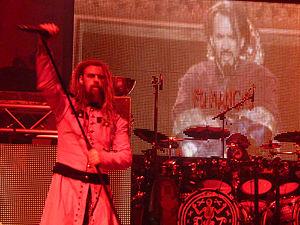
Rob Zombie, de son vrai nom Robert Bartleh Cummings, né le 12 janvier 1965 à Haverhill, dans le Massachusetts, est un chanteur et musicien de metal américain, ainsi qu'un réalisateur de films d'horreur. Après avoir formé le groupe White Zombie à la fin des années 1980 et édité six albums enregistrés en studio, il forme un nouveau groupe, Rob Zombie, et publie six albums, dont le dernier est sorti en 2016.
Le rock industriel est un genre musical à la croisée de la musique industrielle et du rock, apparu lorsque certains groupes rock commencèrent à intégrer dans leur musique des samples inspirés de la musique industrielle. Ce genre a ensuite intégré de fortes influences du heavy metal pour évoluer vers une forme dénommée metal industriel.